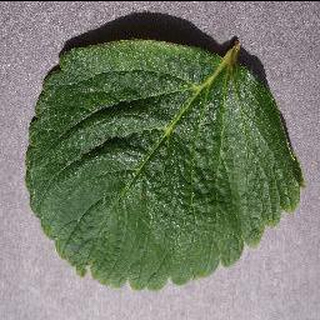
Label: healthy_strawberry